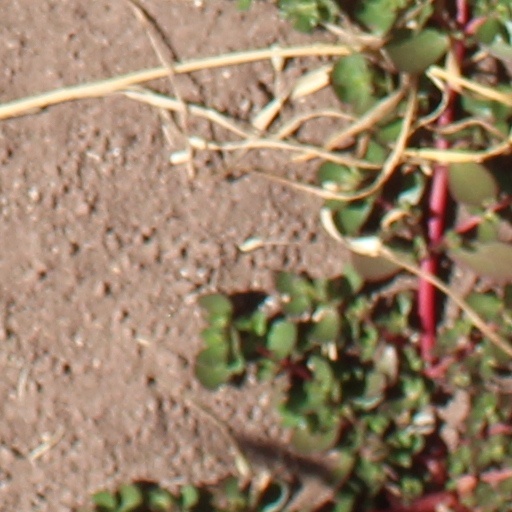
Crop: wheat